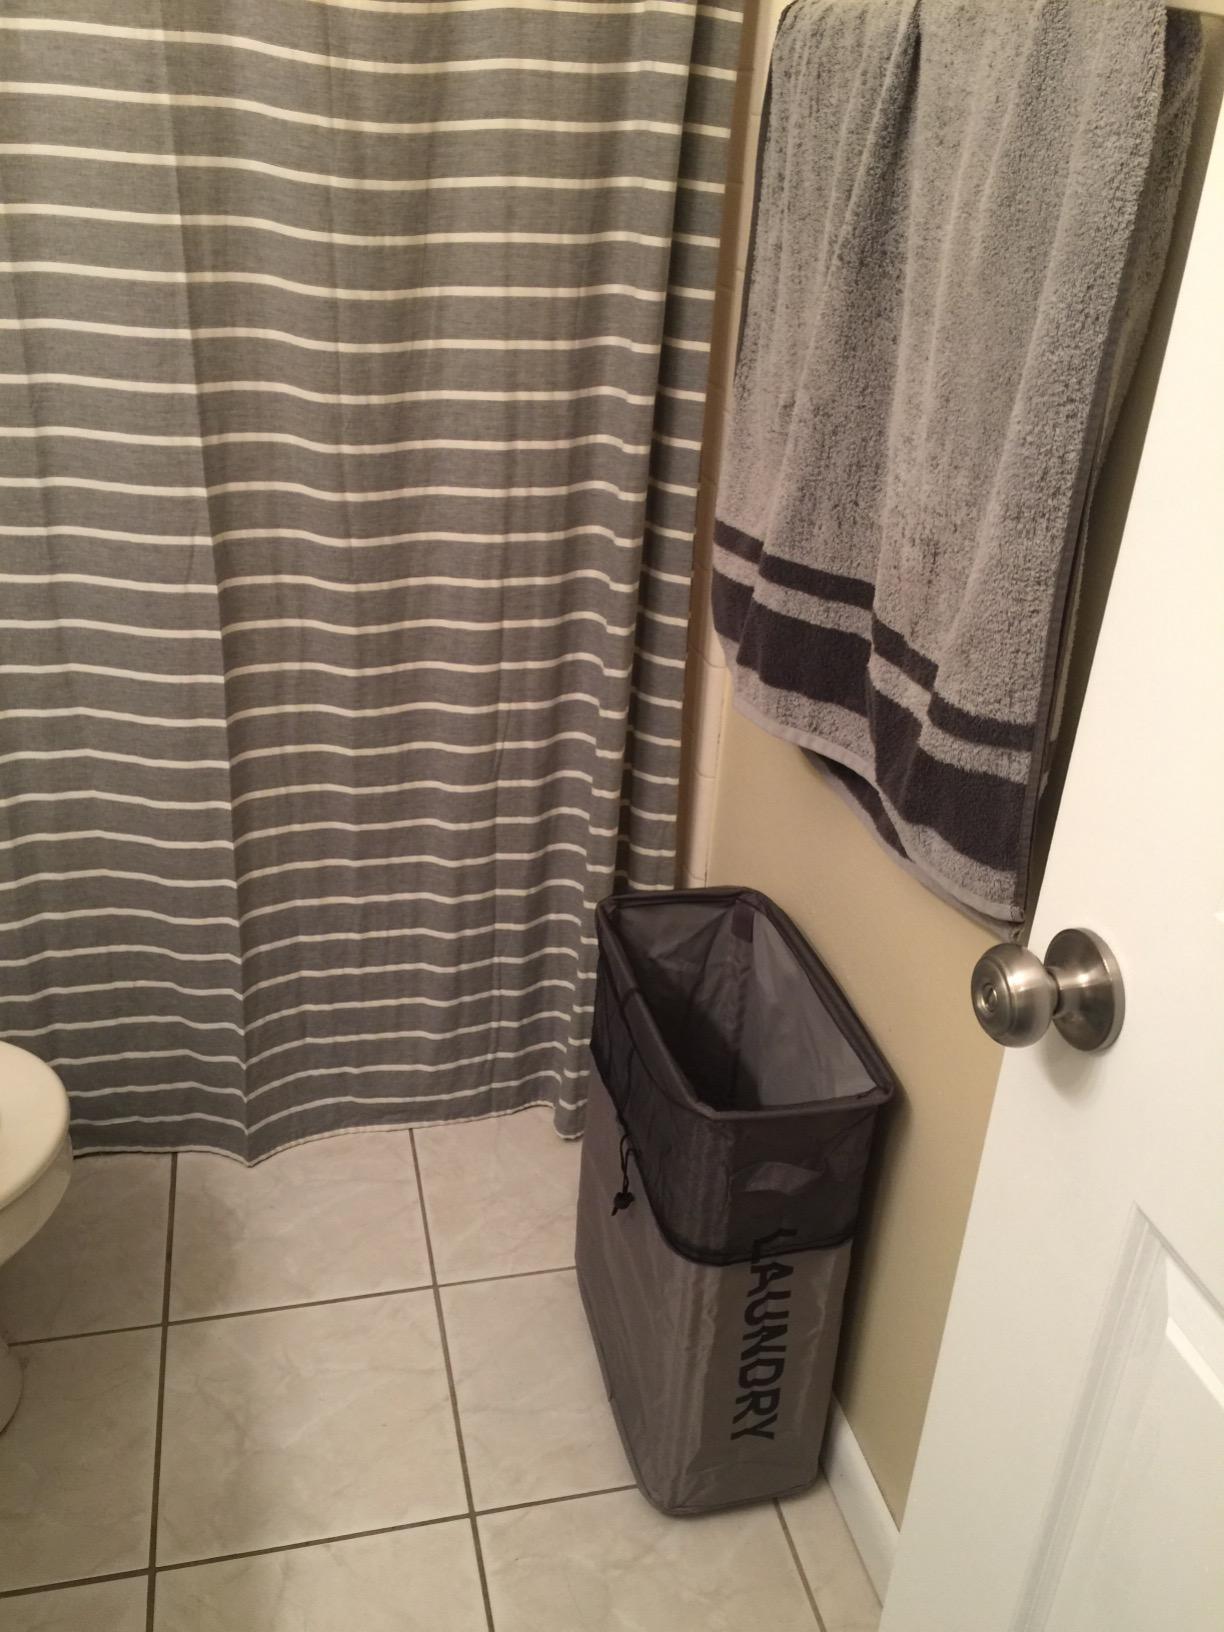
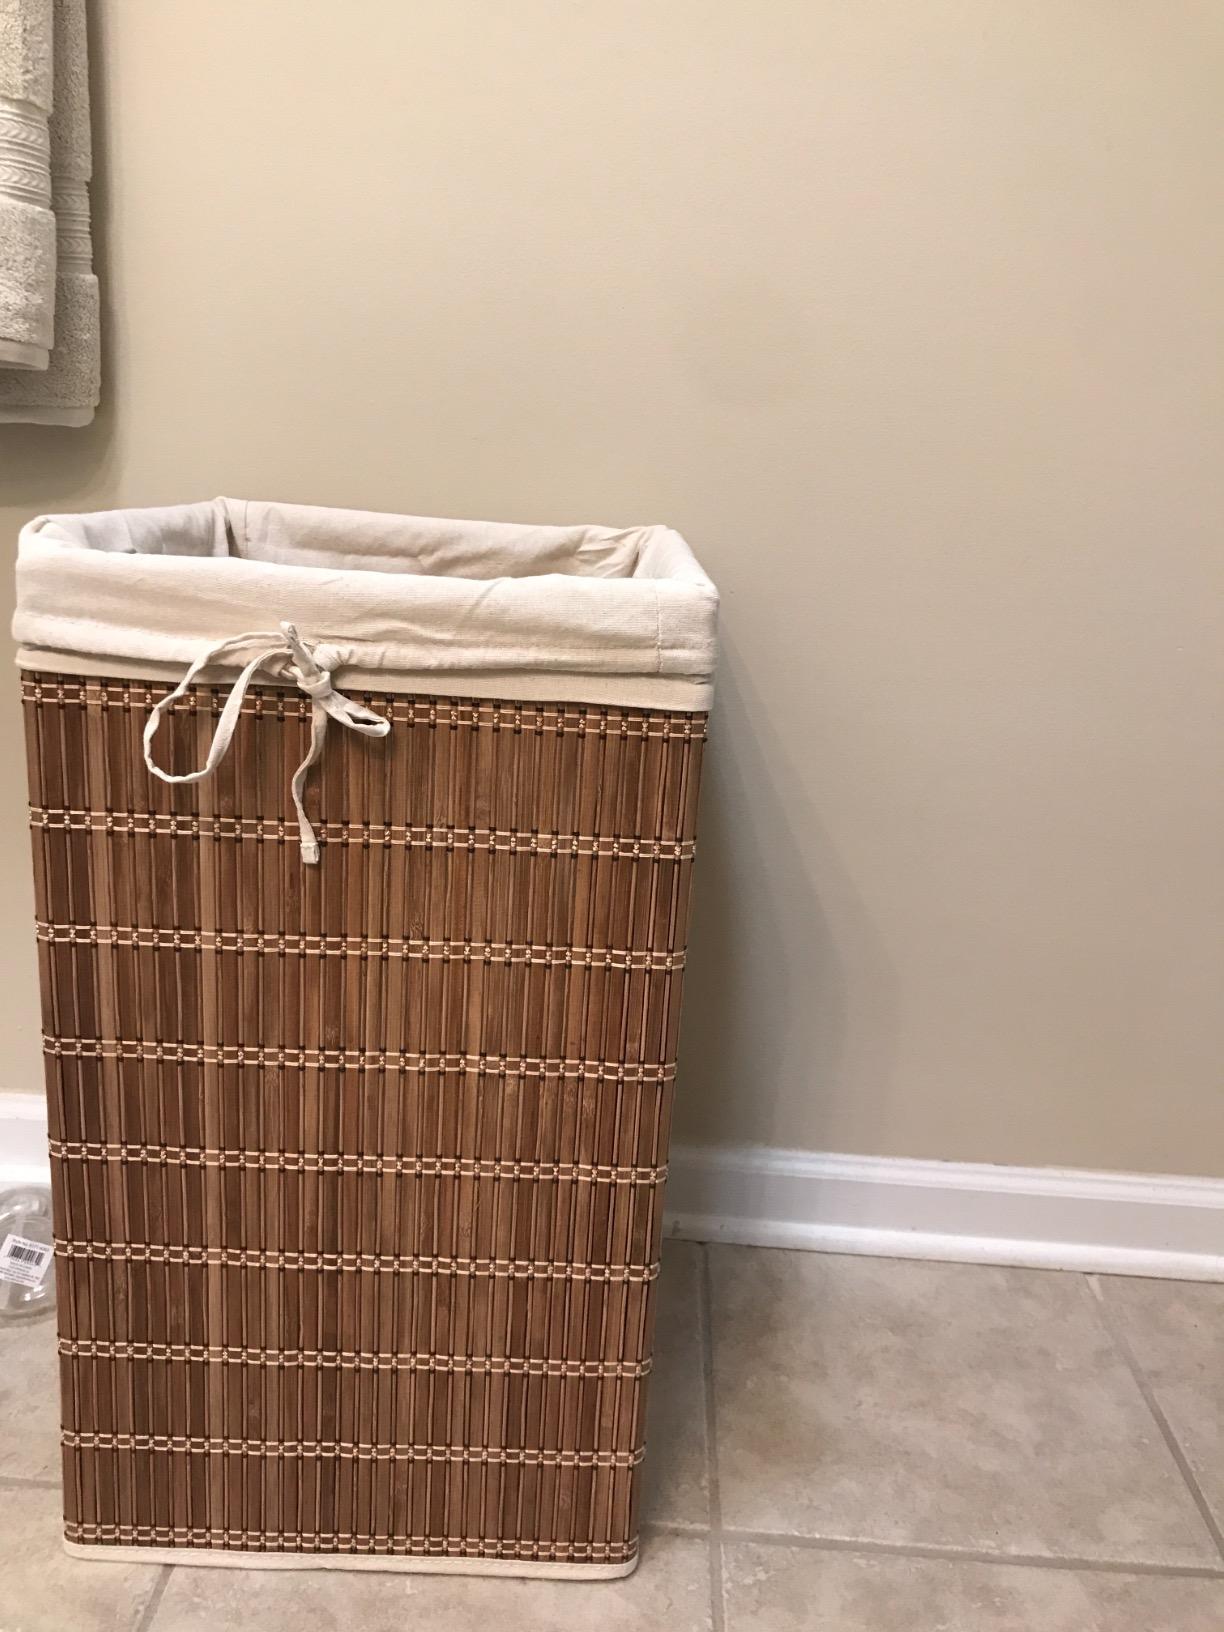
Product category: items_hamper
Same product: no